Bilal (American singer)

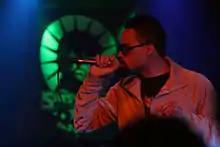
Bilal performing at the A38 concert hall in Budapest, 2008

In the following years Bilal continued to appear on projects by other artists of both high profile and avant garde, while recording and developing his follow-up set to be released on Interscope Records and featuring contributions primarily from producers Dr. Dre and J Dilla. These plans proved to be changeable and the final result, "Love for Sale", was an album that appeared to be built around Bilal's own musicianship. Bilal switched it up on "Love For Sale", which includes live instrumentation and a vibe completely new and different from its predecessor.